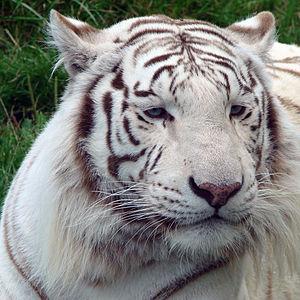
Tigre blanc, zoo d'Amnéville.
Le tourisme en Lorraine s'est développé au XIXᵉ siècle en lien avec l'extension du réseau ferroviaire, notamment à Gérardmer, surnommée la « Perle des Vosges ». Il représente aujourd'hui 2 % de l'ensemble de la richesse dégagée régionale. Le tourisme des lieux historiques, le tourisme technique, le tourisme thermal et le tourisme vert constituent les principales facettes de ce secteur d'activité.